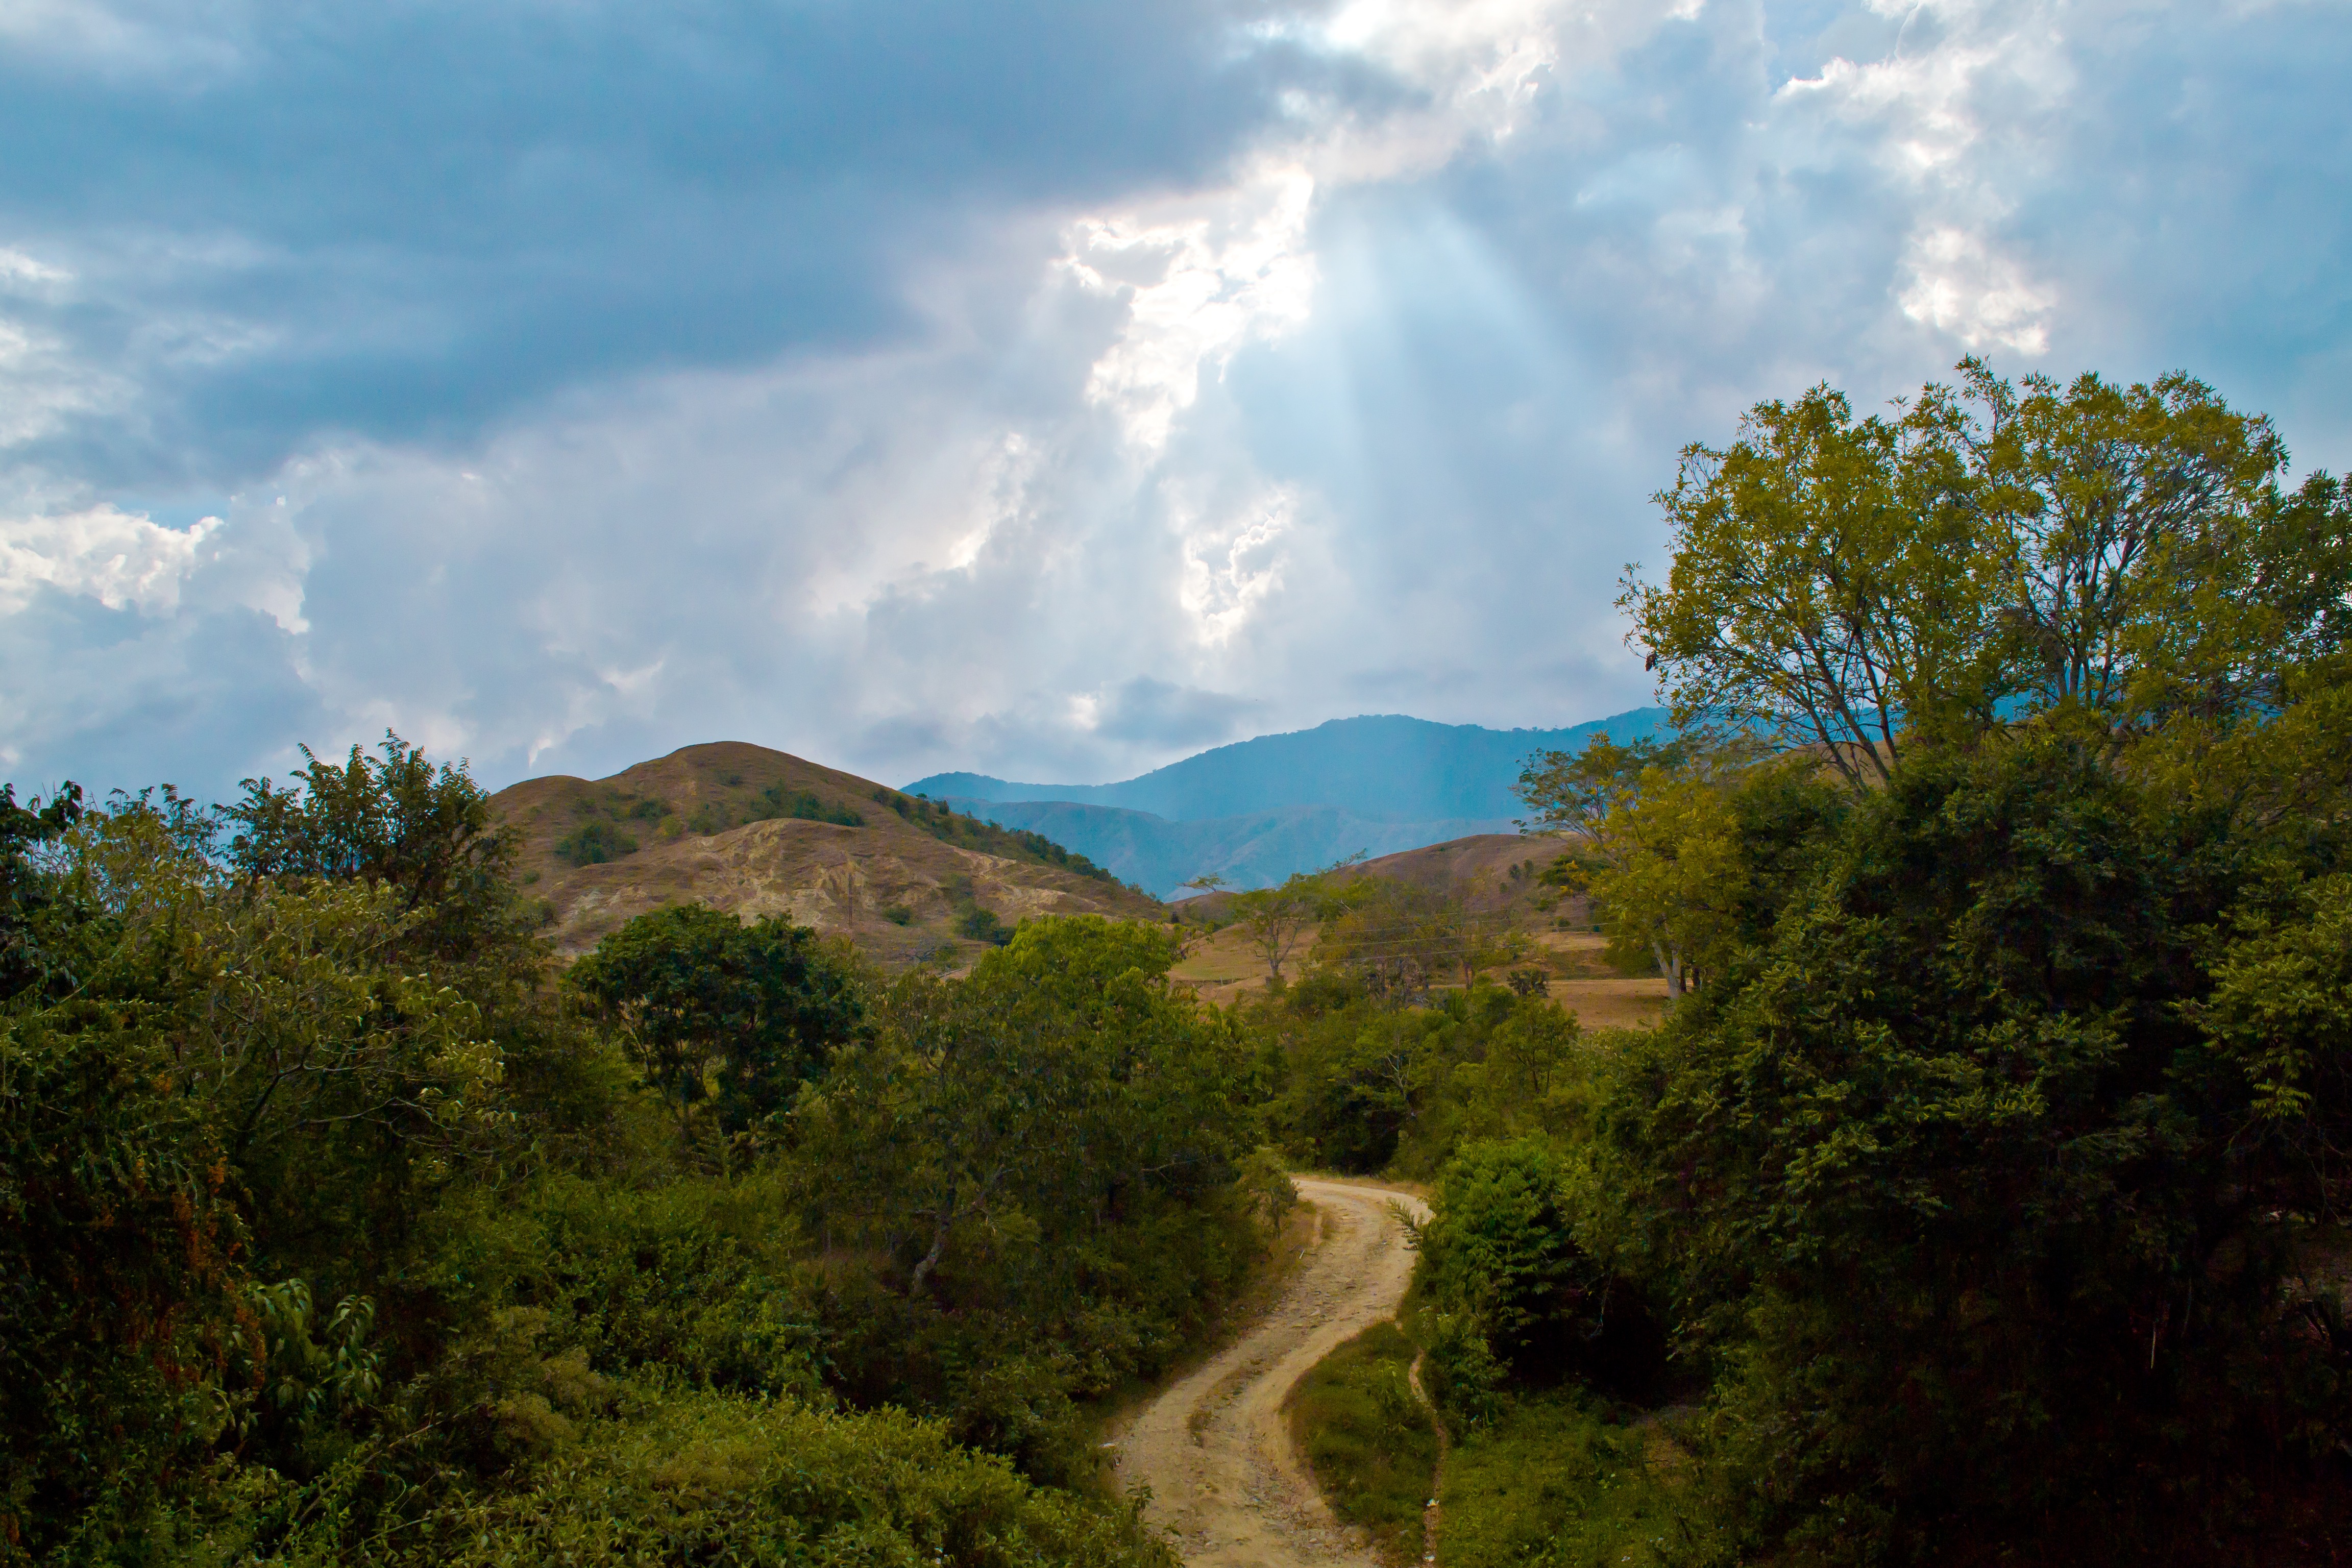
landscape, tree, nature, forest, wilderness, mountain, cloud, sky, meadow, hill, valley, mountain range, jungle, ridge, clouds, plateau, habitat, ecosystem, colombia, rural road, rural area, natural environment, geographical feature, mountainous landforms